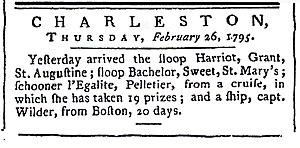
The Georgia Gazettte, 5 mars 1795, p.3, c. 5
Marie-Étienne Peltier, né le 6 janvier 1762 à Gonnord. Décédé le 27 novembre 1807 à Foulpointe.